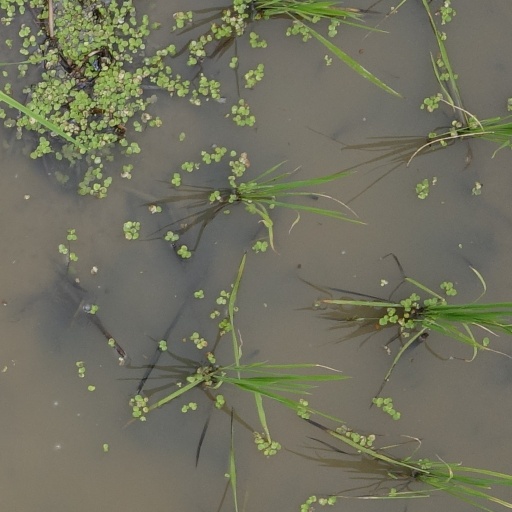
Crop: rice